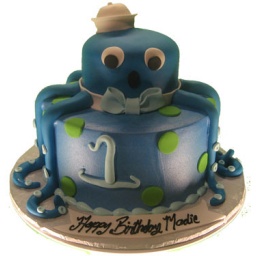
this cake is marble cake with white whipped cream filling. the outside of the cake is decorated in fondant.